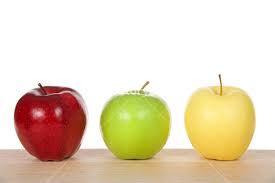
Label: apples